Toothache

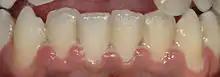
Mild presentation of ANUG on the gums of the lower front teeth

Common marginal gingivitis in response to subgingival plaque is usually a painless condition. However, an acute form of gingivitis/periodontitis, termed acute necrotizing ulcerative gingivitis (ANUG), can develop, often suddenly. It is associated with severe periodontal pain, bleeding gums, "punched out" ulceration, loss of the interdental papillae, and possibly also halitosis (bad breath) and a bad taste. Predisposing factors include poor oral hygiene, smoking, malnutrition, psychological stress, and immunosuppression. This condition is not contagious, but multiple cases may simultaneously occur in populations who share the same risk factors (such as students in a dormitory during a period of examination). ANUG is treated over several visits, first with debridement of the necrotic gingiva, homecare with hydrogen peroxide mouthwash, analgesics and, when the pain has subsided sufficiently, cleaning below the gumline, both professionally and at home. Antibiotics are not indicated in ANUG management unless there is underlying systemic disease.